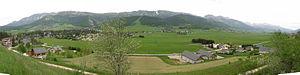
Lans-en-Vercors /lɑ̃s ɑ̃ vɛʁkɔʀ/, nommée Lans /lɑ̃s/ avant 1947, est une commune française située dans le département de l'Isère en région Auvergne-Rhône-Alpes.
Le massif du Vercors est un massif montagneux des Préalpes, à cheval sur les départements français de l'Isère et de la Drôme, culminant à 2 341 mètres d'altitude au Grand Veymont. Sa nature géologique principalement calcaire offre un relief fait de falaises, de crêtes, de vaux, de gorges, plus complexe que le qualificatif de « plateau » pourrait le laisser supposer. De ce fait, il est divisé en plusieurs régions, géographiquement et historiquement distinctes : les Quatre Montagnes, les Coulmes, le Vercors Drômois, les Hauts-Plateaux et, en piémont, le Royans, la Gervanne, le Diois et le Trièves. Le surnom de « Forteresse » lui a par ailleurs été associé.